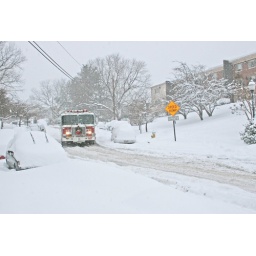
One of the few vehicles that could make it up and down the hill near my house in Shirlington.